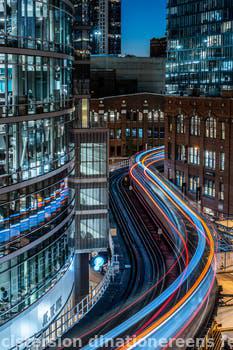
Label: Watermark